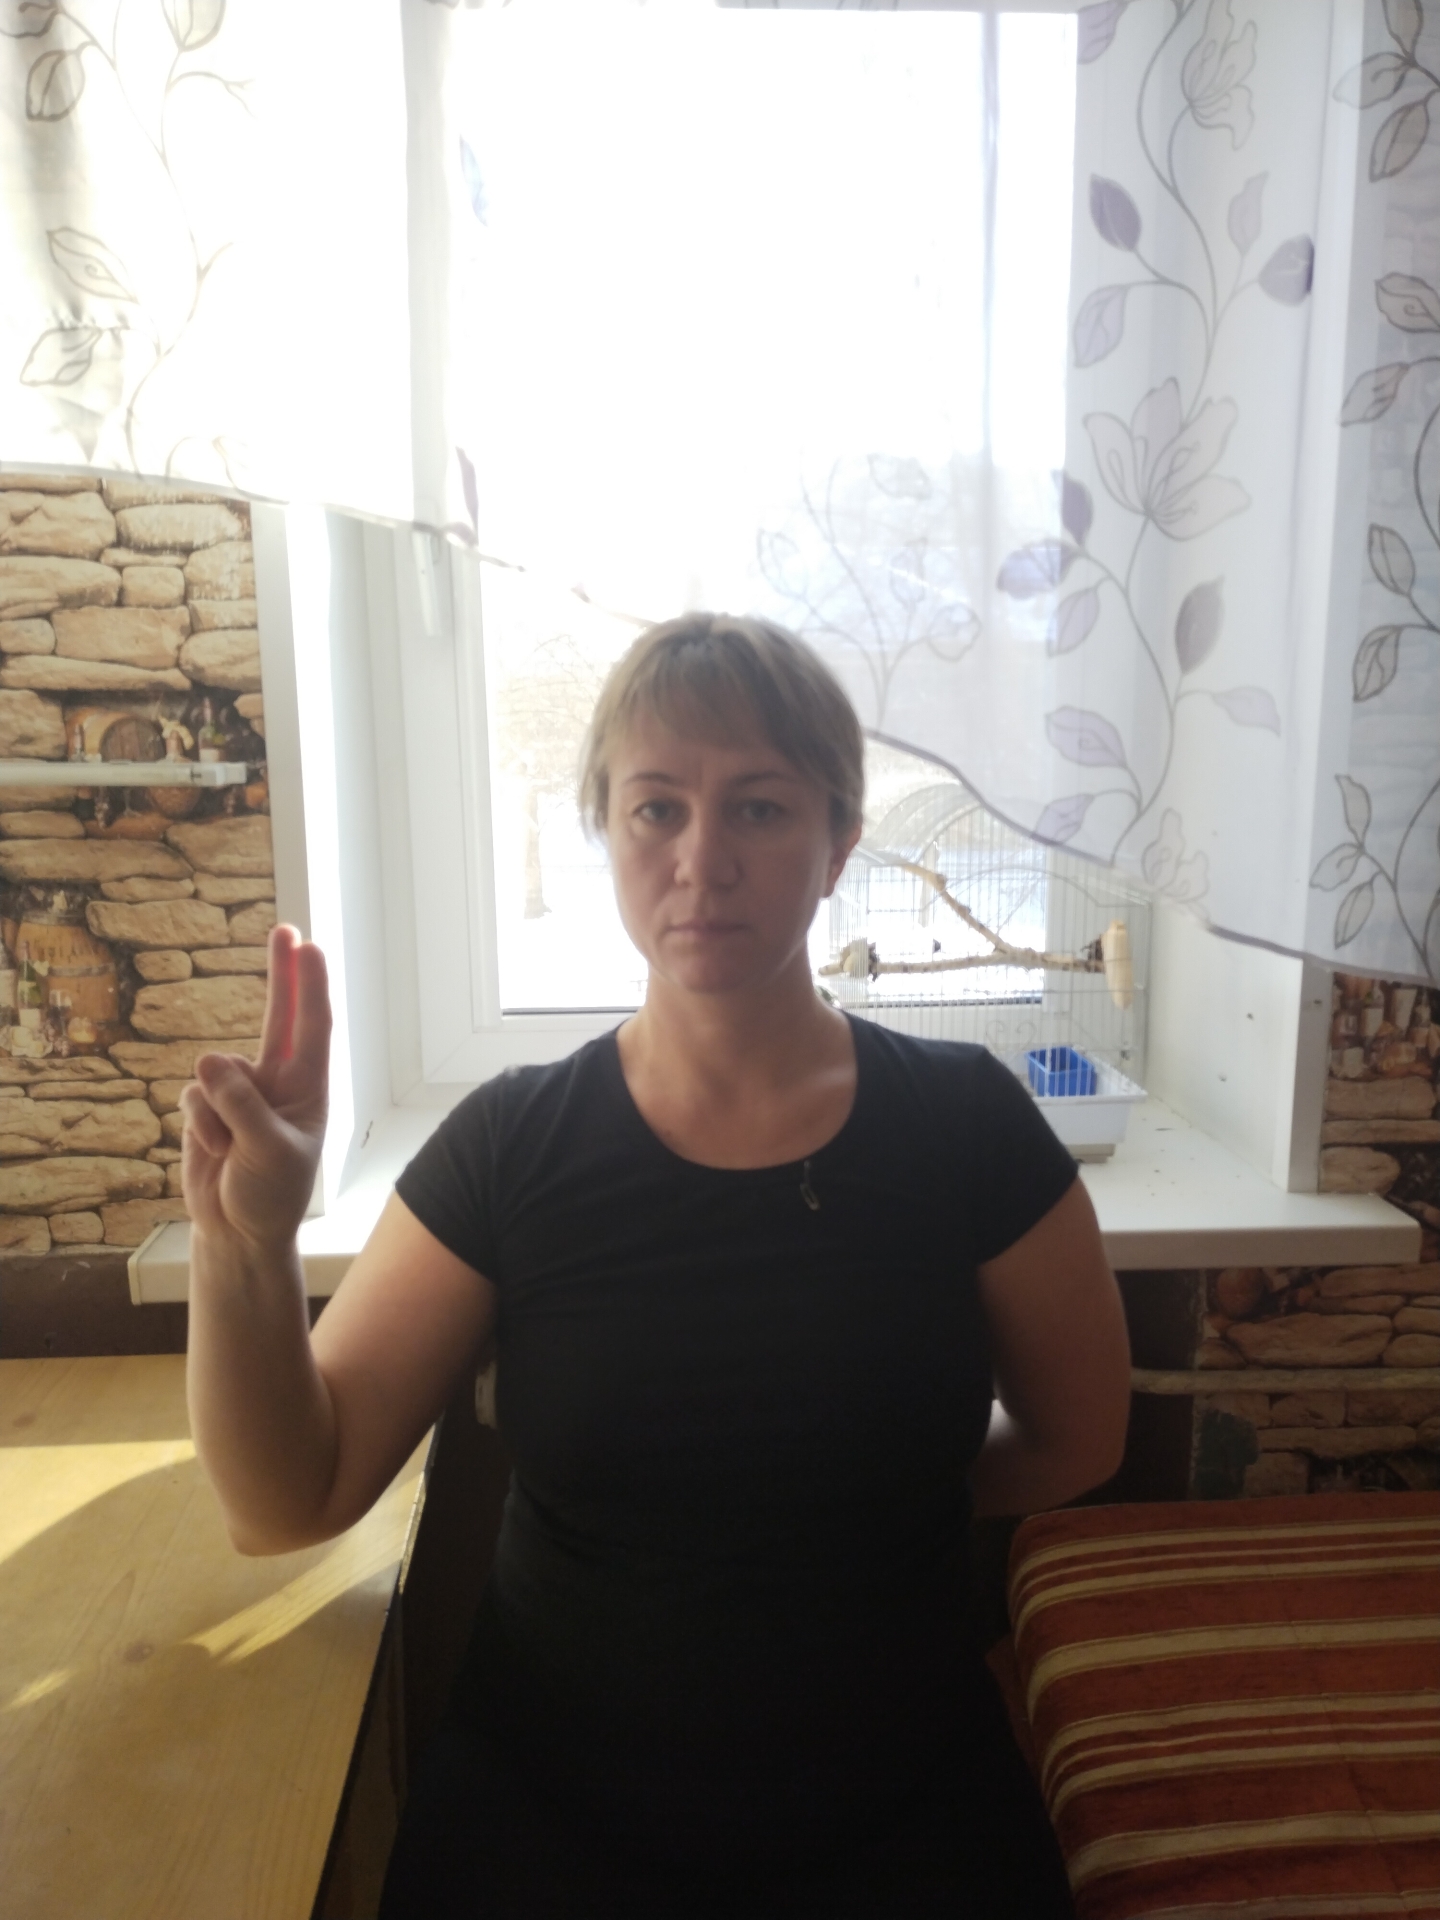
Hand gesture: two_up